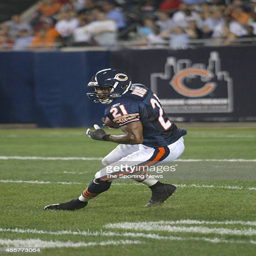
american football player makes a catch during a game against sports team